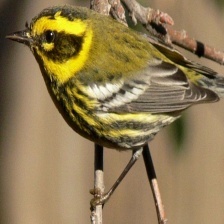
Species: TOWNSENDS WARBLER
Scientific name: SETOPHAGA TOWNSENDI